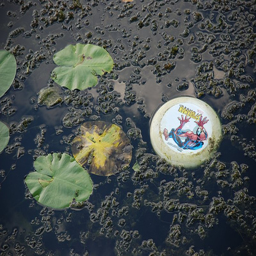
A pond with lilypads and a frisbee floating in it.
a white spider man frisbee is in a pond
A frisbee laying in the mud next to green leaves.
A frisbee is in the water with lilly pads.
A small Frisbee is lying in the water.